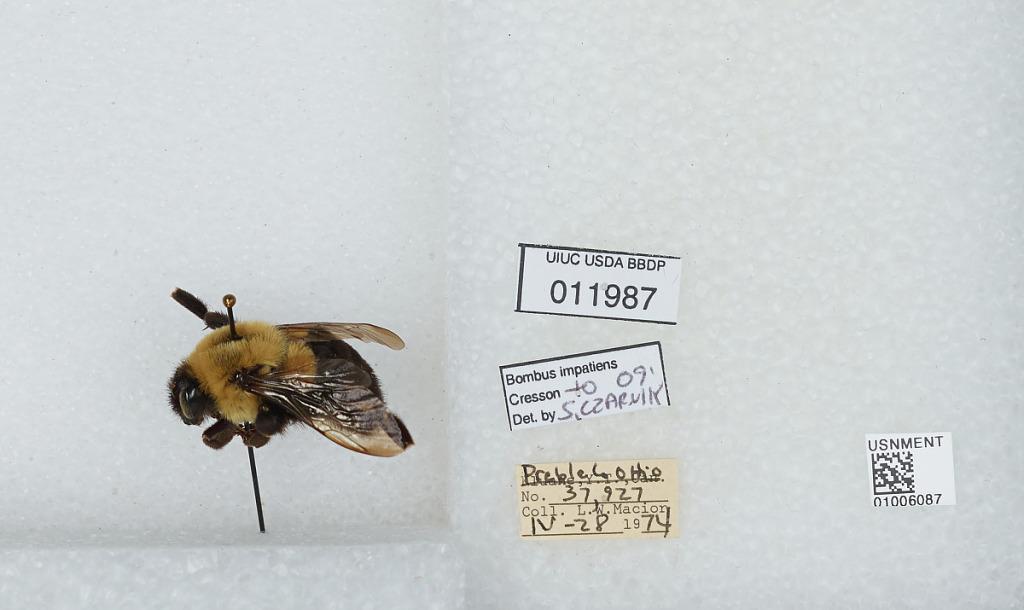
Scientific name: Bombus (Pyrobombus) impatiens Cresson
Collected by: L. Macior
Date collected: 1974-4-28
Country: United States
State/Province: Ohio
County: Preble
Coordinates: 39.7778, -84.6897
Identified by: Czarnik, S.